Aula Magna (Central University of Venezuela)

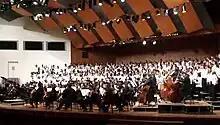
A performance by the Cantata Criolla, led by Antonio Estévez

The architectural style of the Aula Magna is inspired by the classic Greco-Roman theatre, with a 1/4-circle structure and a fan-shaped ceiling, designed like an amphitheater or conch shell. On its exterior is a 43-meter truss, which was inspired by Le Corbusier's unrealised designs for the Palace of Soviets. The hall is an integral part of the larger Plaza Cubierta space. The building forms a main part of the view of the Plaza Cubierta, but the entrances are only visible from within the square itself; it is also written that as "[s]een from the Aula Magna, all the spaces and buildings that [comprise] the [Plaza Cubierta] expand, starting from the solidity of the main piece". It also includes designs that were innovative for the time, such as the suspended balcony, an orchestra pit, and the large and open proscenium. Additionally, it is not only a building but "an interior space within a larger interior-exterior space", placing it inseparably within its confines in the central complex, and "irreplaceable". A study published in 1955 by the Museum of Modern Art that looked at Latin American architecture also noted the hall was "covered but only partially enclosed".